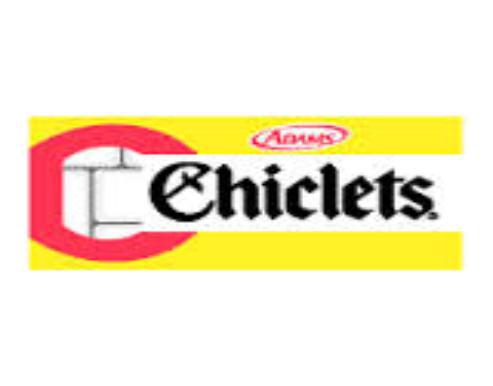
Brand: Chiclets
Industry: Food